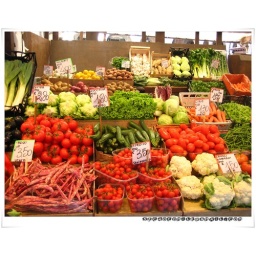
street market around Ponte di Rialto (the Rialto Bridge), Venezia